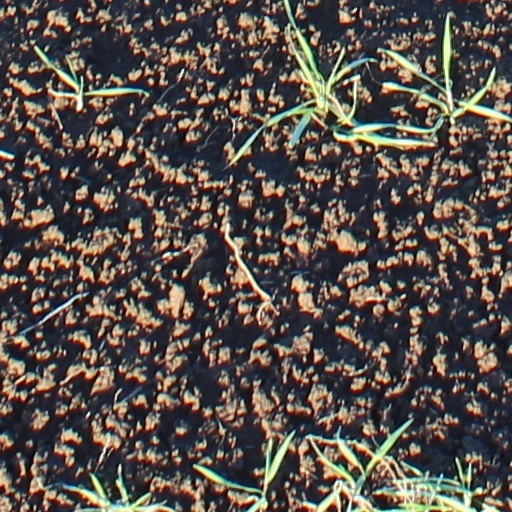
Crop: wheat